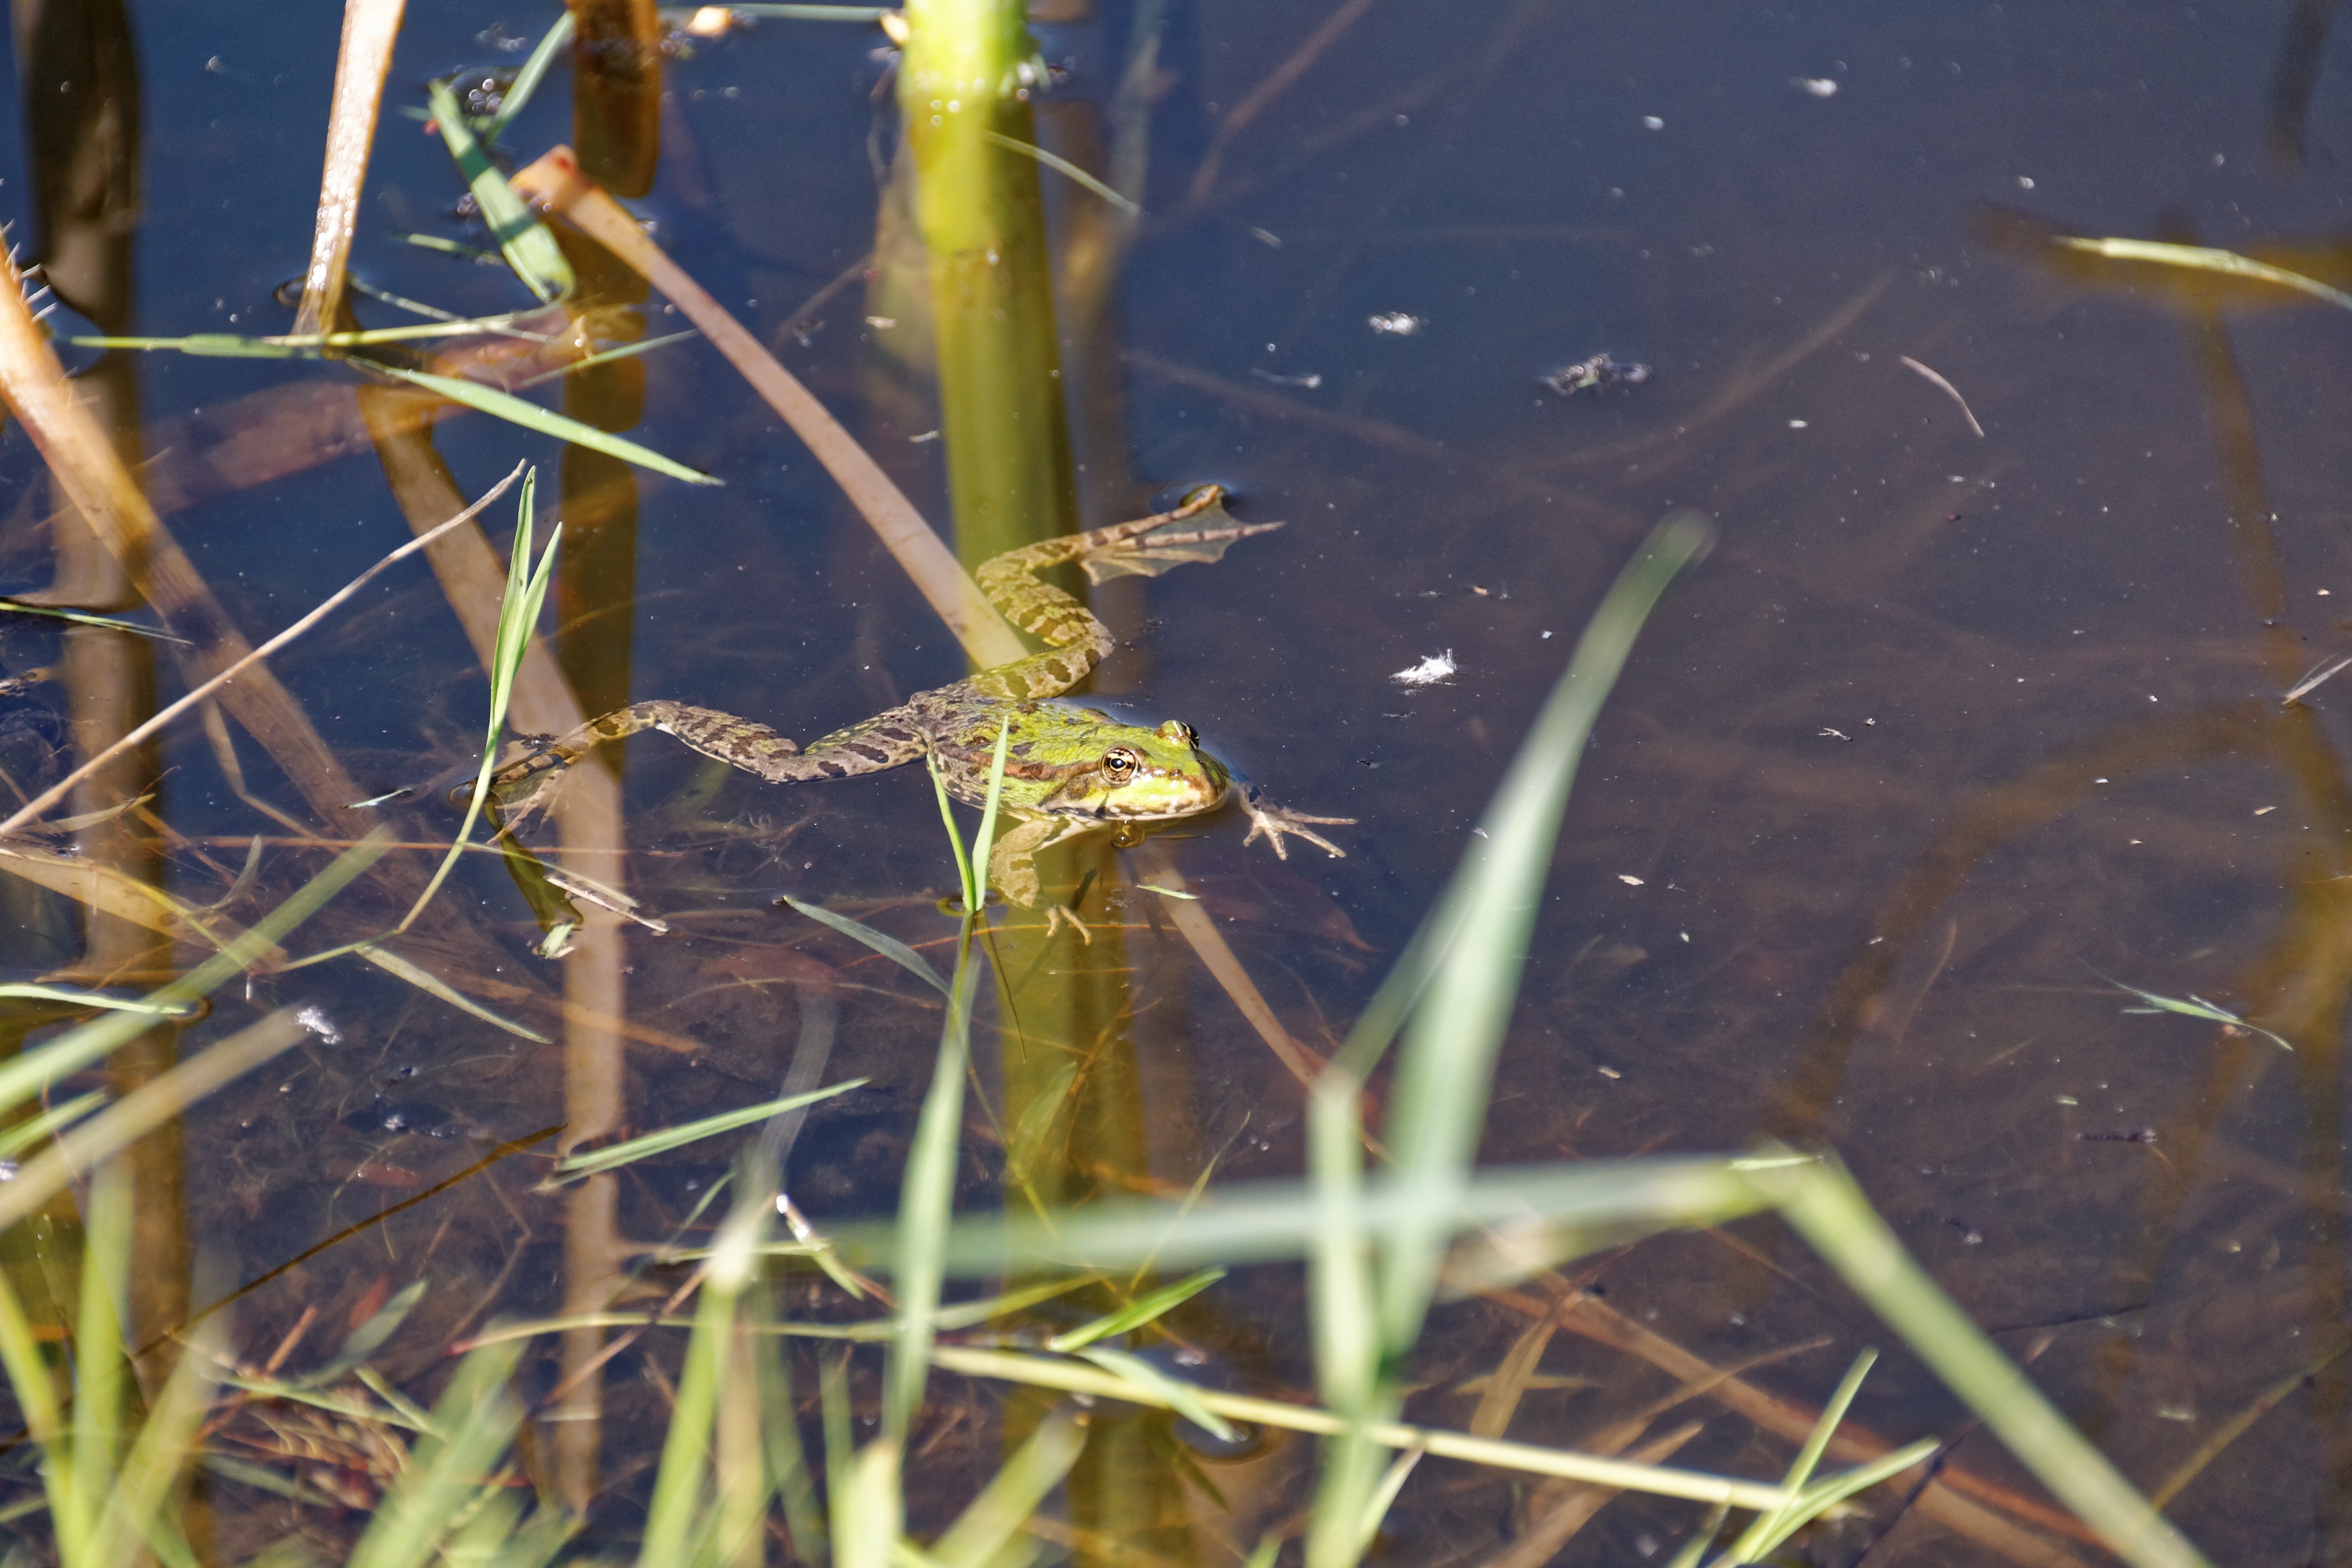
water, nature, flower, animal, reed, pond, frog, toad, amphibian, fauna, grass family